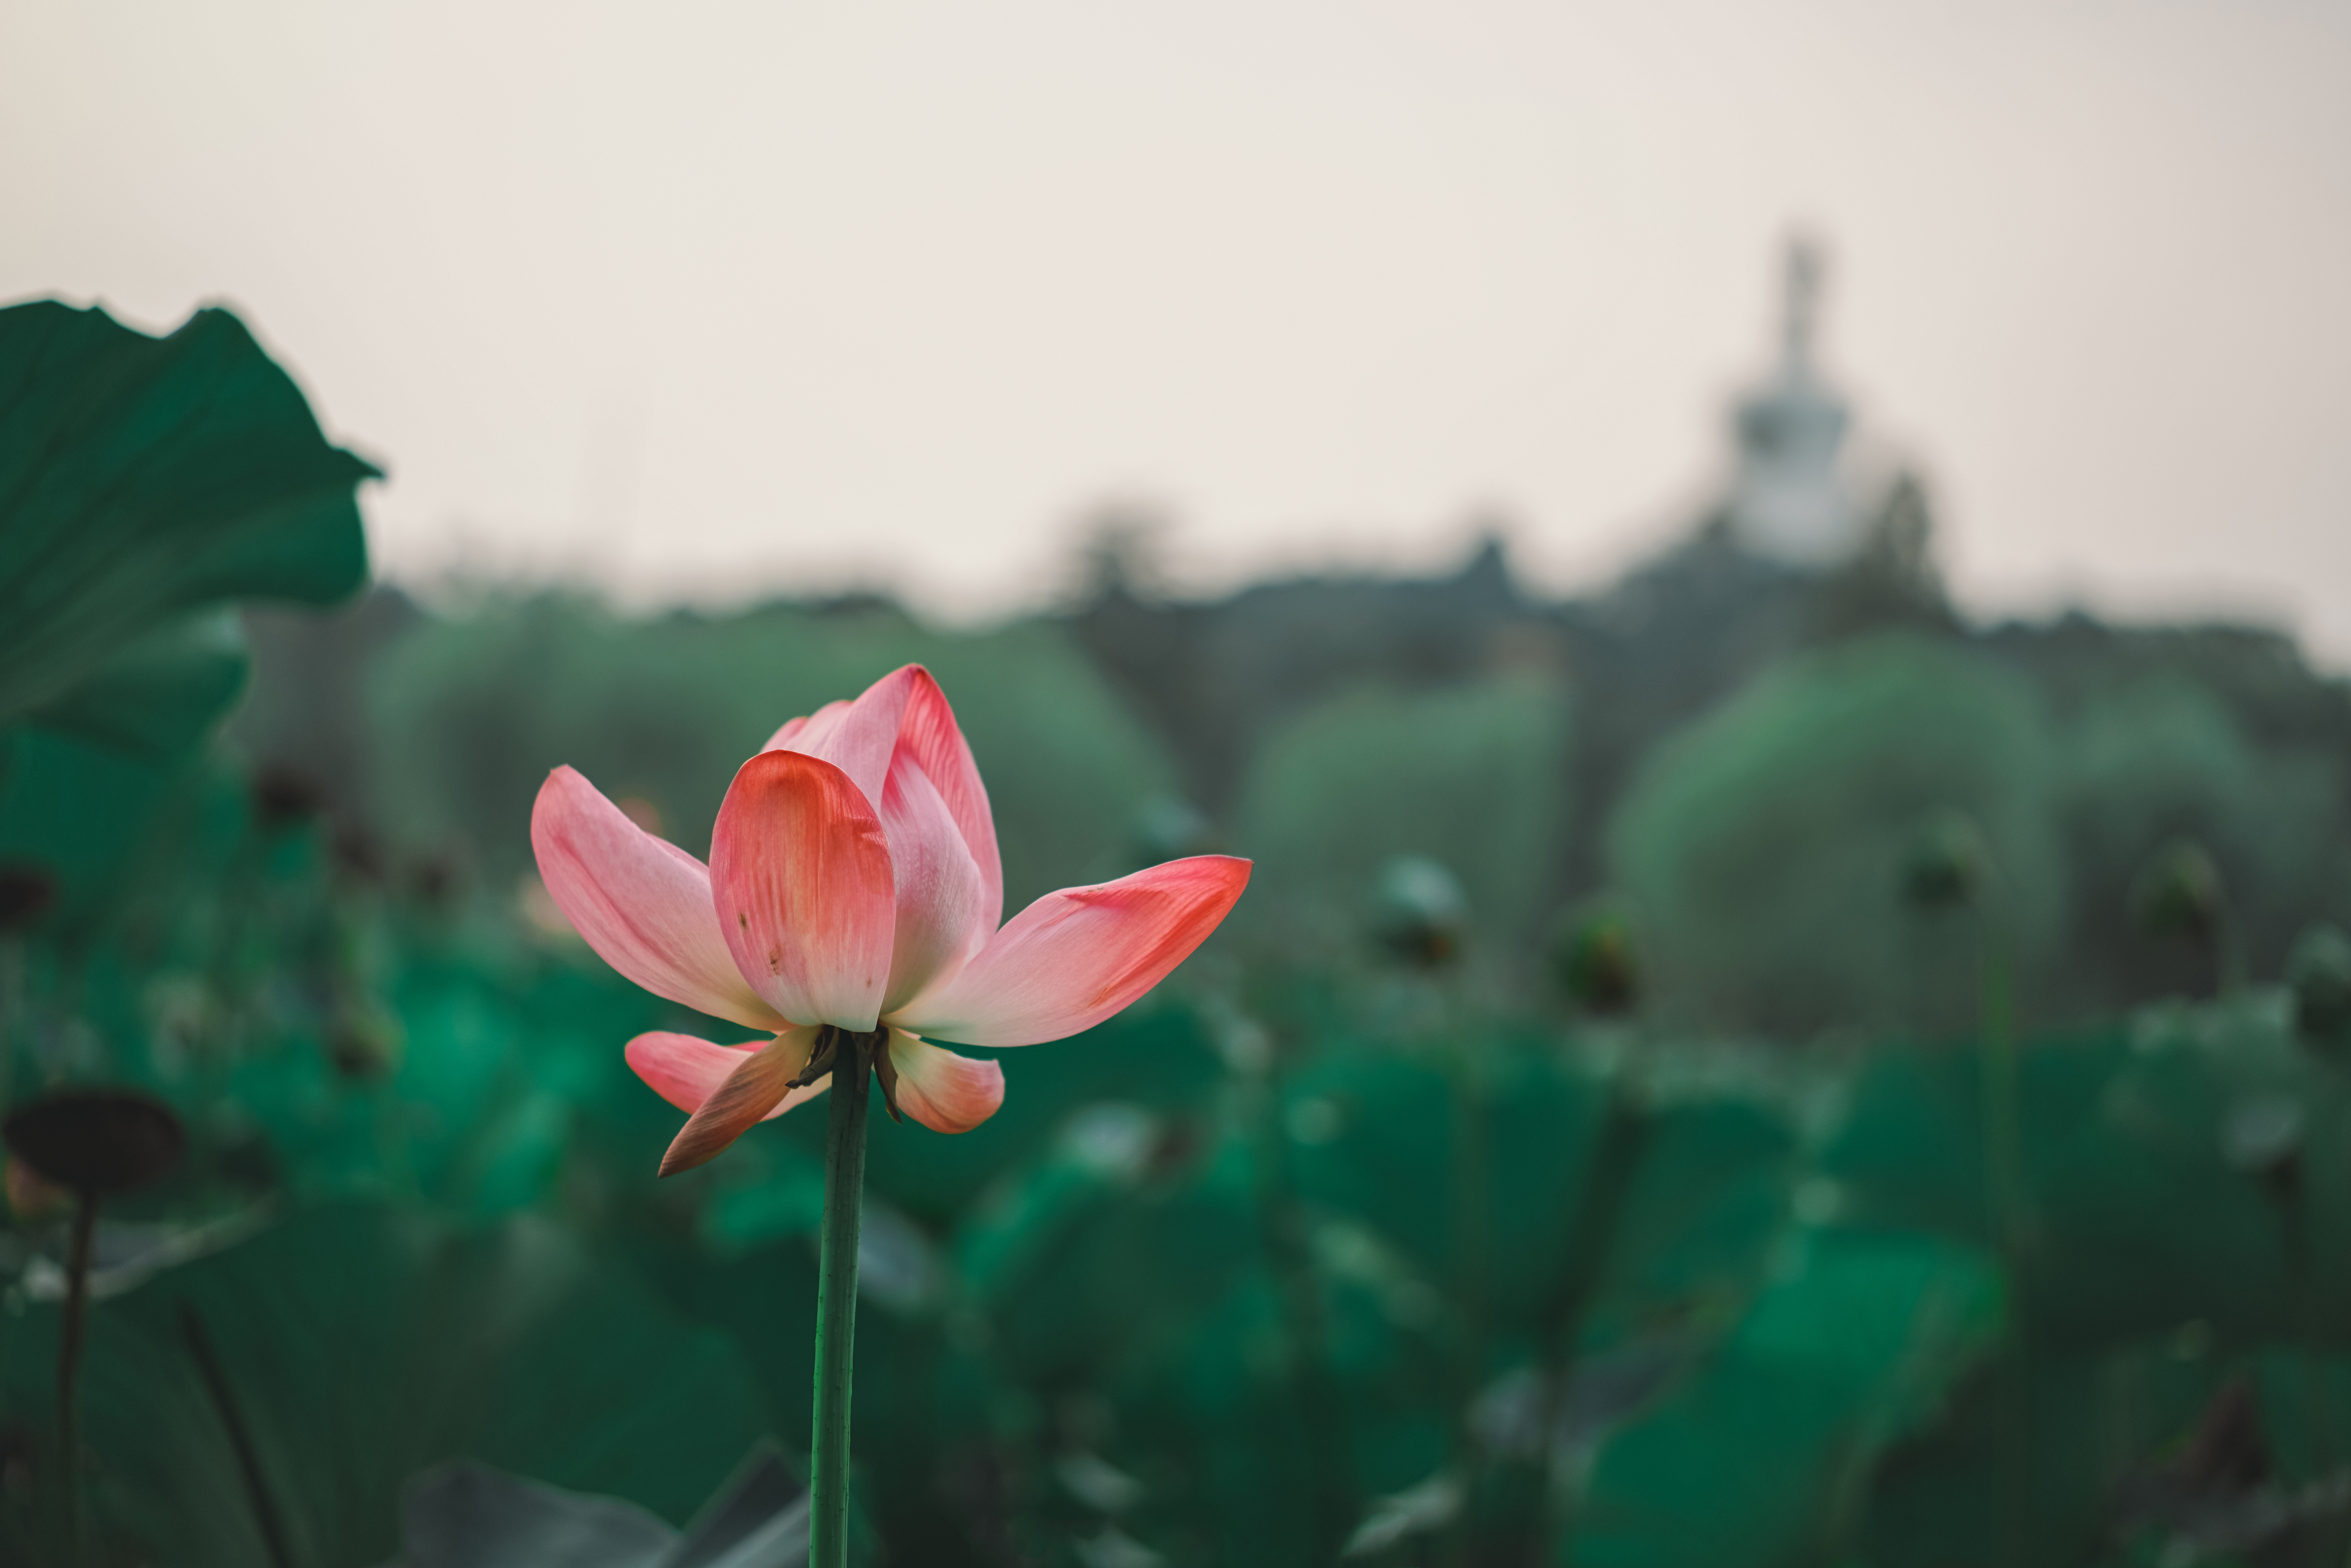
blossom, plant, photography, leaf, flower, petal, green, red, sacred lotus, aquatic plant, flora, close up, lotus, macro photography, flowering plant, plant stem, land plant, lotus family